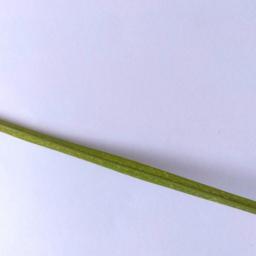
Label: Rice___Healthy